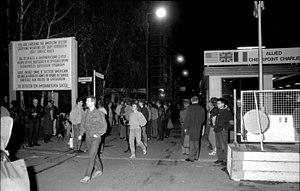
La chute du mur de Berlin a lieu dans la nuit du 9 novembre 1989 lorsque des Berlinois de l'Est, avertis par les médias ouest-allemands de la décision des autorités est-allemandes de ne plus soumettre le passage en Allemagne de l'Ouest à une autorisation préalable donnée au compte-gouttes, forcent sans violence l'ouverture des points de passage aménagés entre Berlin-Est et Berlin-Ouest. Les premières destructions physiques du Mur commencent cette nuit même. Les Berlinois de l'Est se répandent par milliers dans Berlin-Ouest dont l'accès leur a été interdit pendant près de trente ans, depuis l'édification du Mur dans la nuit du 12 au 13 août 1961, sauf à disposer d'autorisations très rares.